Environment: real
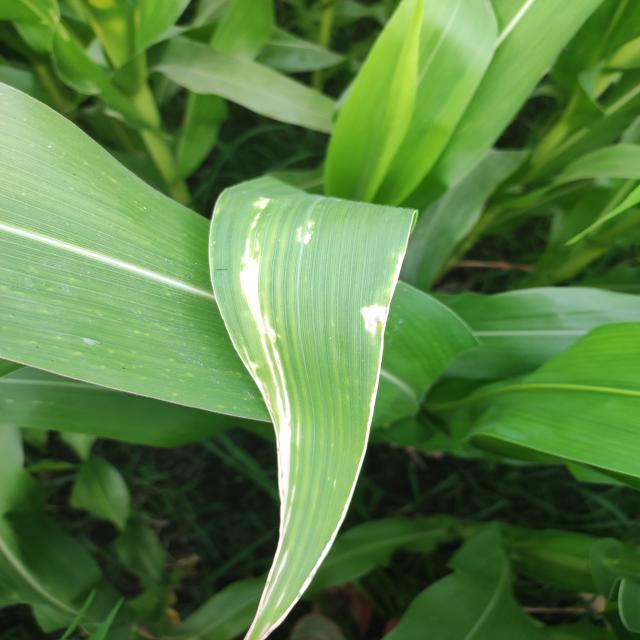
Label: northern_corn_leaf_blight